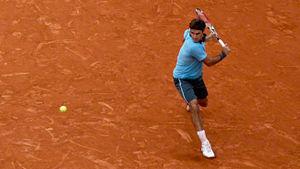
Roger Federer, né le 8 août 1981 à Bâle, est un joueur de tennis suisse. Joueur professionnel depuis 1998, il détient le record de 310 semaines passées à la première place du classement mondial de tennis ATP World Tour, dont le record de 237 semaines consécutives, ainsi que le record masculin de 20 victoires dans les tournois du Grand Chelem. Il a terminé l'année calendaire à la première place mondiale à cinq reprises. Il est médaillé d'or en double messieurs avec Stanislas Wawrinka aux Jeux olympiques de Pékin 2008 puis vice-champion olympique en simple à Londres en 2012. Enfin, en 2014, il remporte la Coupe Davis avec l'équipe de Suisse, en battant en finale l'équipe de France.